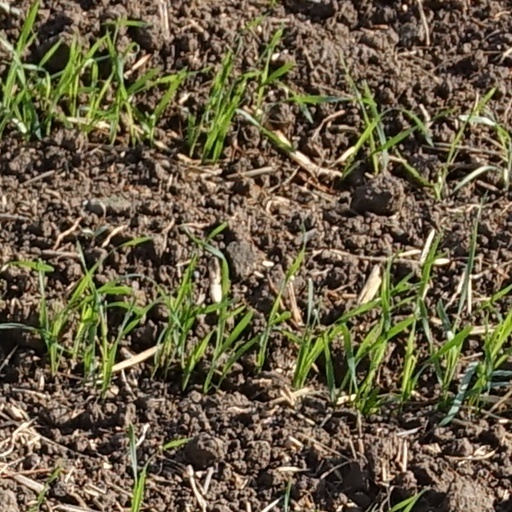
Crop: wheat